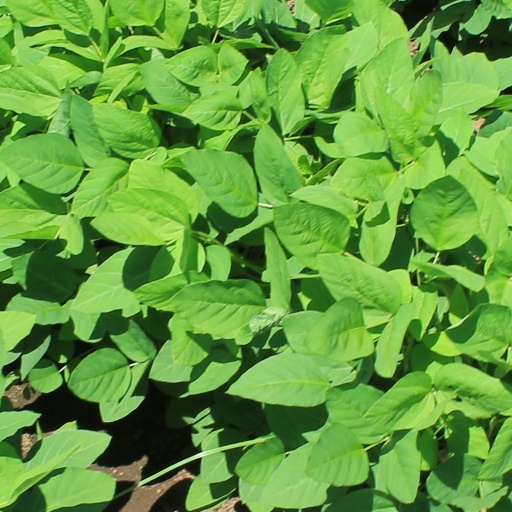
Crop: soybean